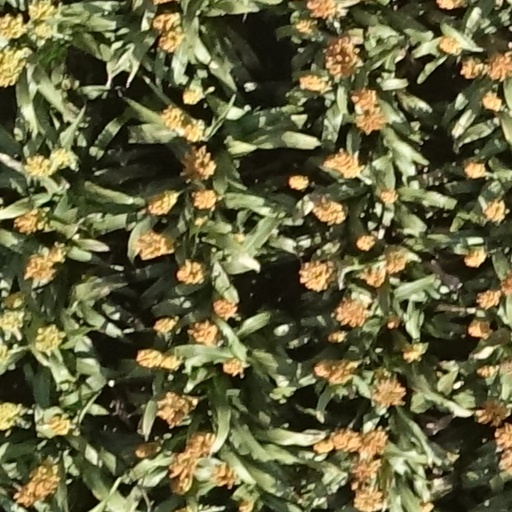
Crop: sorghum